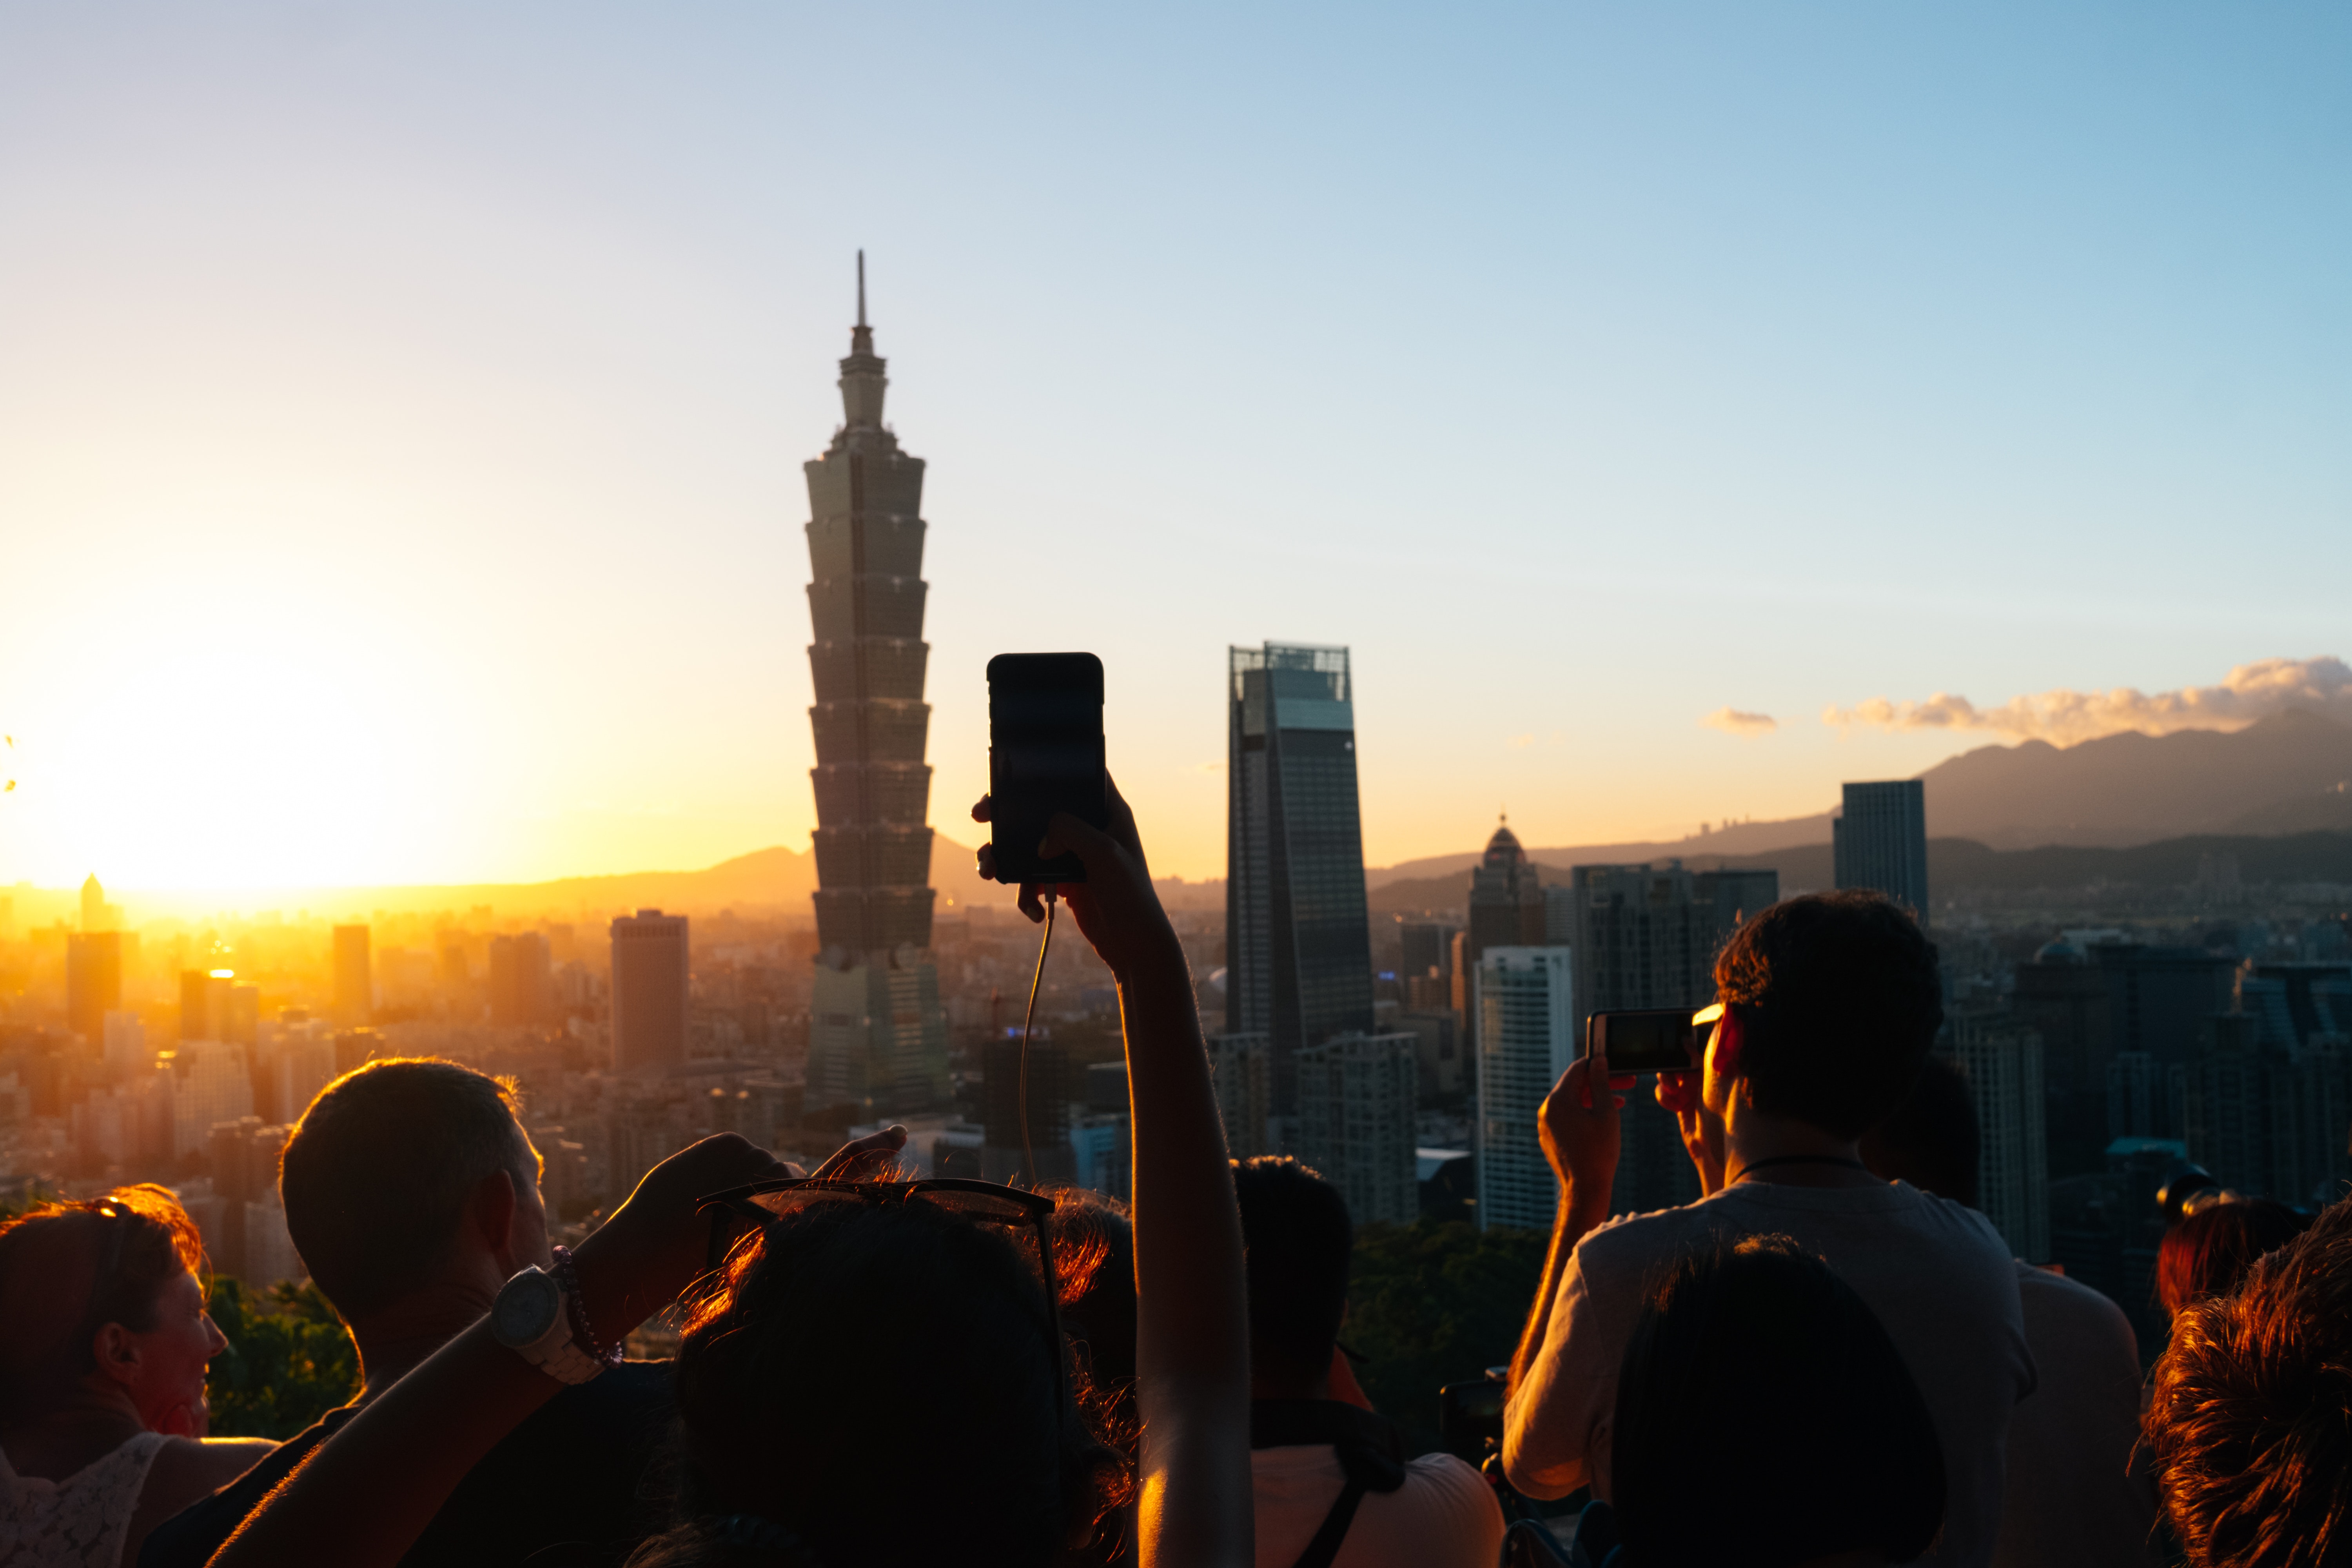
city, sky, urban area, skyline, landmark, metropolitan area, metropolis, cityscape, skyscraper, crowd, morning, tower, evening, daytime, sunrise, downtown, sunset, sunlight, dusk, night, dawn, building, tourism, tree, fun